Lancaster University

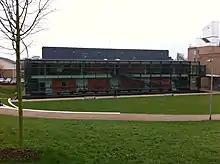
Postgraduate Statistics Centre

The Peter Scott Gallery is open to the public free of charge. The Gallery is located on the Bailrigg campus and houses the university's international art collection, which includes Japanese and Chinese art, antiquities, works by twentieth-century British artists including works by artists from the St Ives School, Sir Terry Frost, Wilhelmina Barns-Graham, Barbara Hepworth and William Scott. Among other British artists whose work is represented are Norman Adams, Patrick Caulfield, Elisabeth Frink, Kenneth Martin and Winifred Nicholson. Within the last fifteen years works by Andy Goldsworthy, Peter Howson and Albert Irvin have been acquired. The university collection also includes prints by significant European artists such as Dürer, Miró, Ernst and Vasarely.